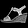
Label: Sandal